David Williamson Carroll

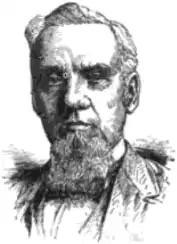

David Williamson Carroll (March 11, 1816 – June 24, 1905) was an American politician who served in the Confederate army and congress during the American Civil War.